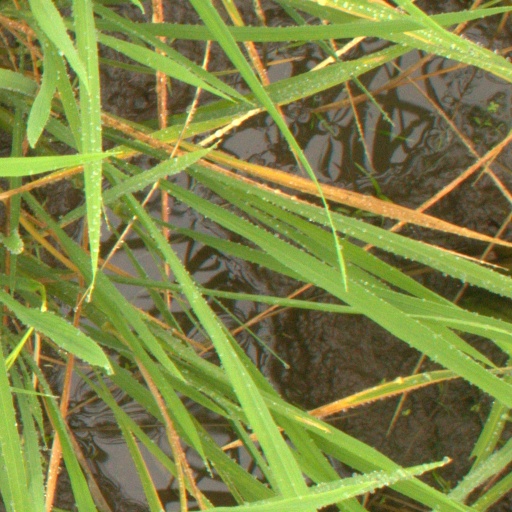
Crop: rice